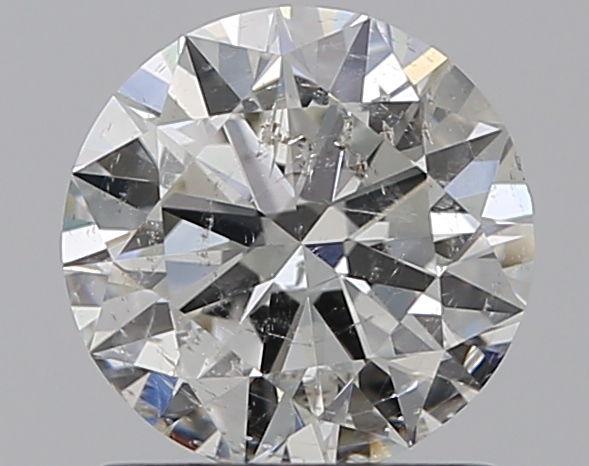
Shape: round
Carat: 1
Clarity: SI2
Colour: H
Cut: EX
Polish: VG
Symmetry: VG
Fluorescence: N
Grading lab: IGI
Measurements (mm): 6.44 x 6.37 x 3.89